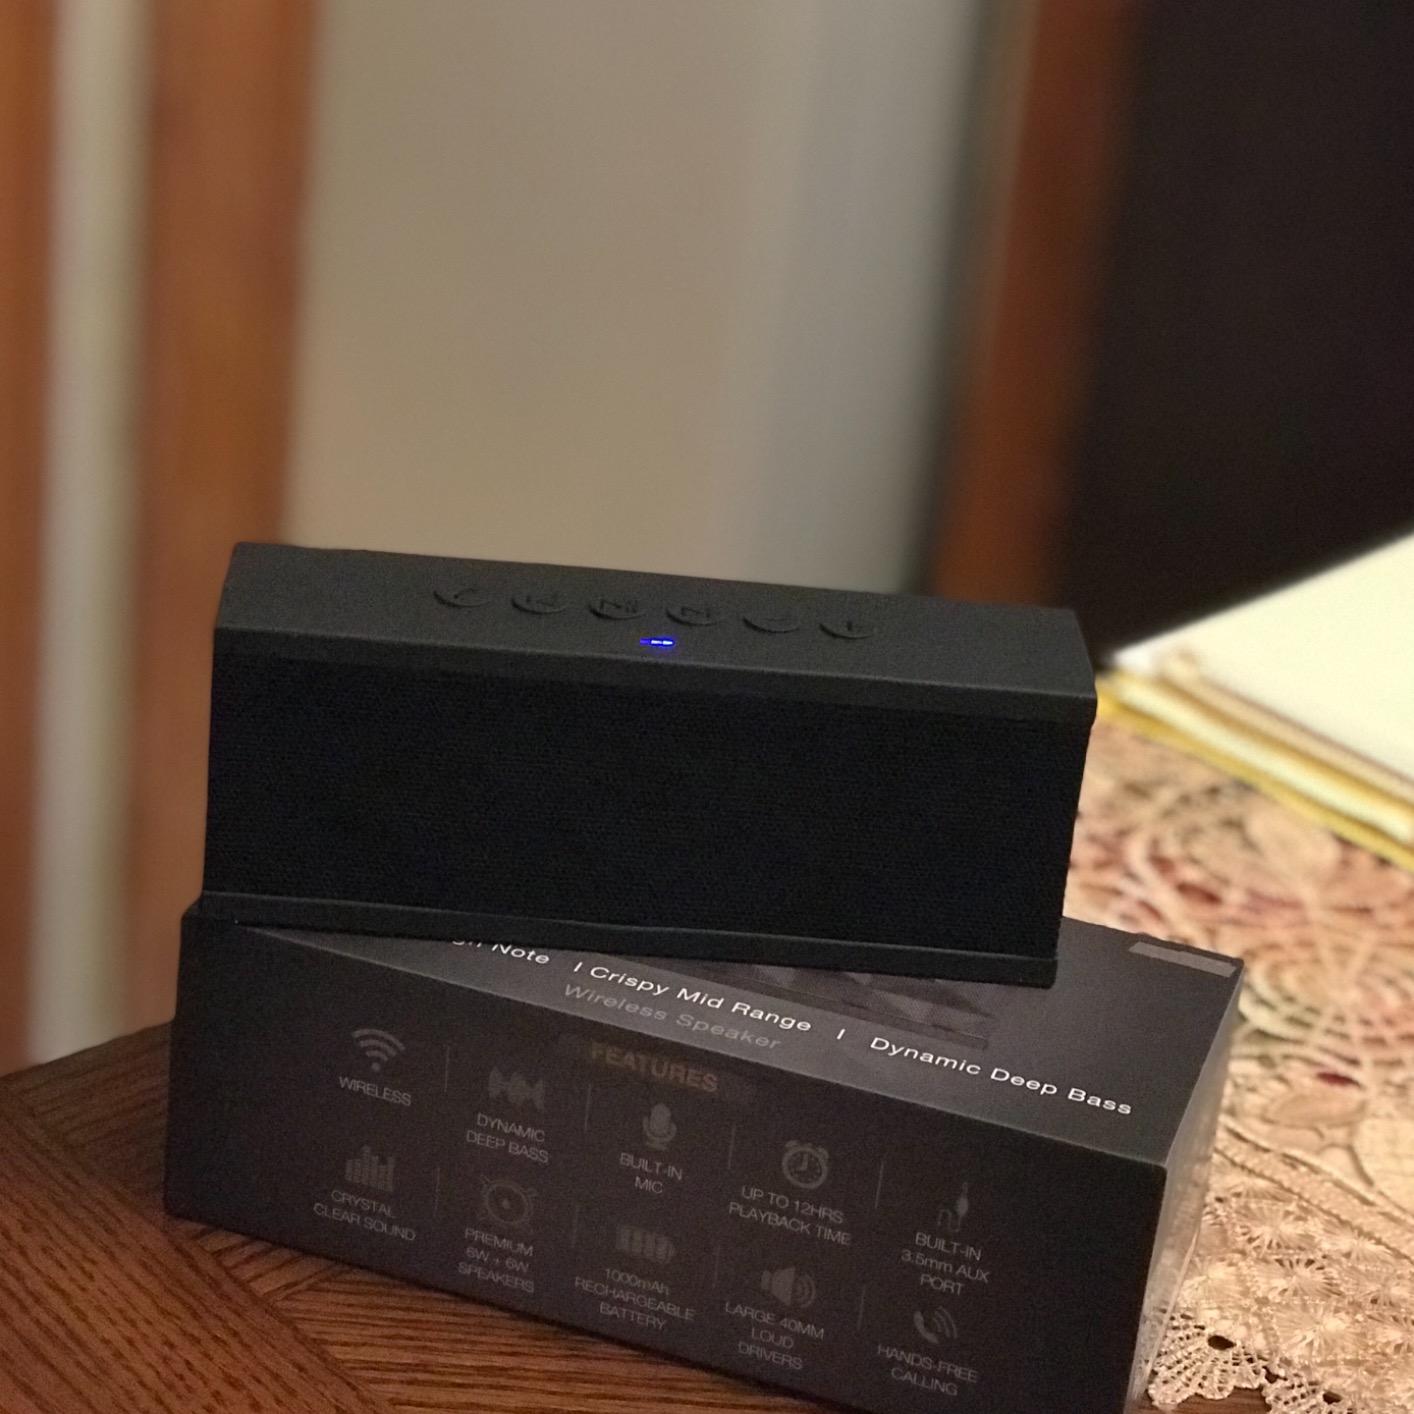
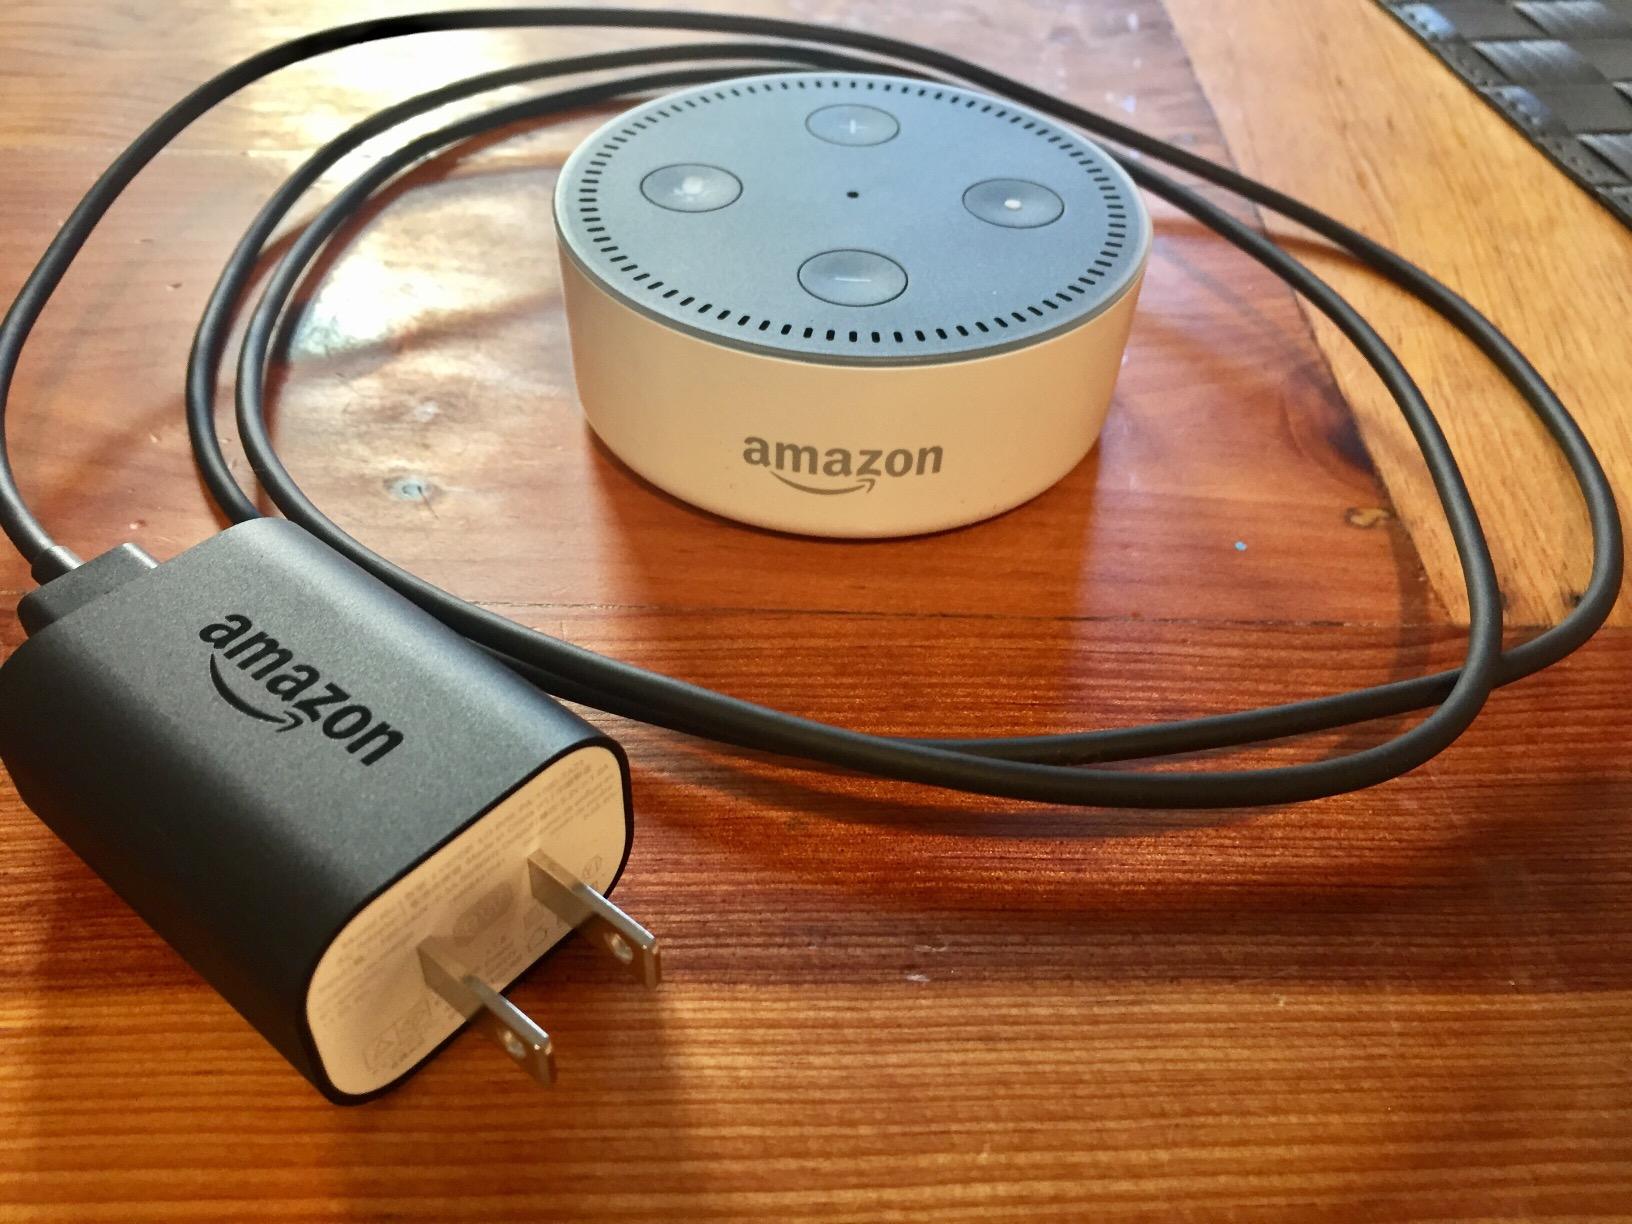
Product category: speaker
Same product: no